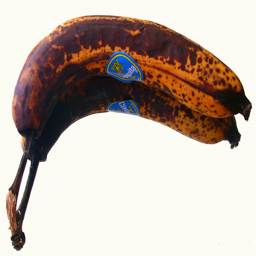
The best use for extremely ripe bananas is banana bread.
A couple of ripe bananas sitting on top of a table.
The two bananas have bean to be in an overripe state.
some bananas with some brown spotty peels
two bananas attached side by side an very ripe